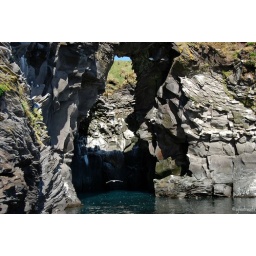
I just love this photo because of the white bird just in the middle.